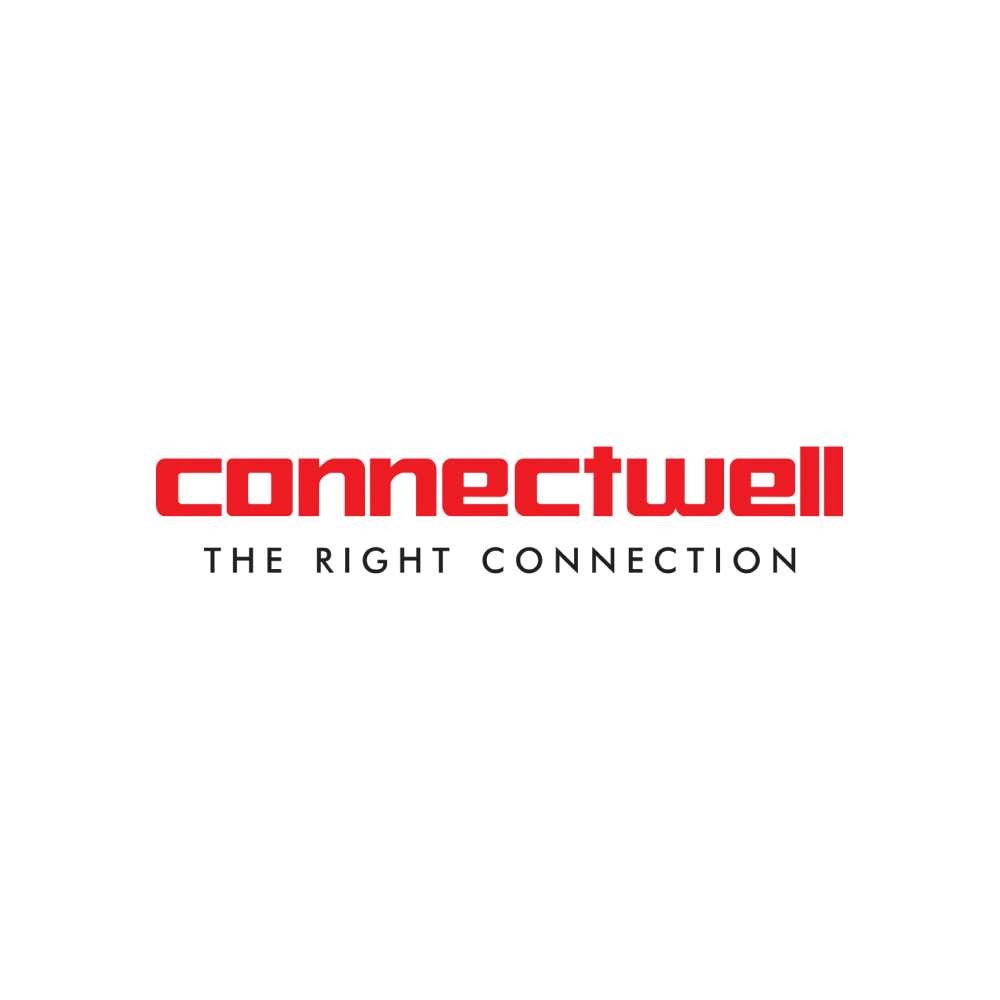
Connectwell 9 mm WIDE MARKER BLANK
Connectwell 9 mm WIDE MARKER BLANK
Brand: Connectwell
Category: Business & Industrial > Construction > Surveying